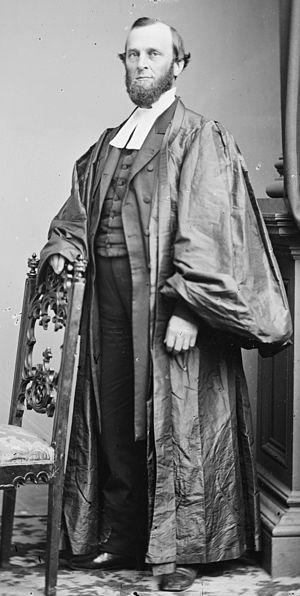
Le révérend Thomas Gallaudet est né le 3 juin 1822 à Hartford dans le Connecticut aux États-Unis et mort le 27 août 1902 à New York, est un prêtre épiscopalien américain.